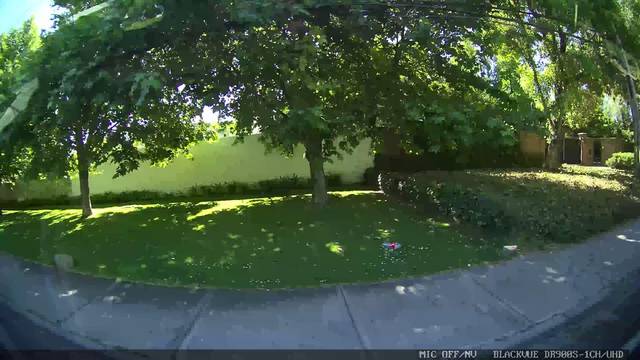
Region: Chile
Coordinates: -33.401, -70.533